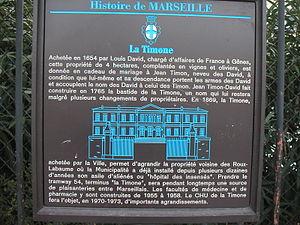
Jean Timon-David est un négociant, banquier et armateur marseillais né le 1ᵉʳ décembre 1712 à Marseille et mort le 26 mai 1793.
L'hôpital de la Timone est le plus grand hôpital de Marseille. Les bâtiments actuels datent de 1973 mais se trouvent sur le site d'un ancien hôpital. L'hôpital appartient à l'Assistance publique - Hôpitaux de Marseille. Il est aussi le siège du Service d'aide médicale urgente et du 15 de Marseille.
La Timone est un toponyme qui désigne plusieurs entités voisines mais distinctes de la ville de Marseille :